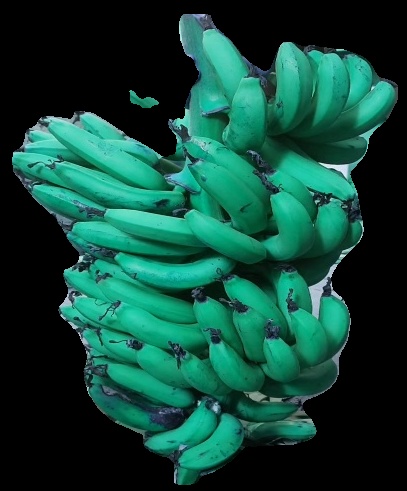
Variety: pachbale
Grade: grade3